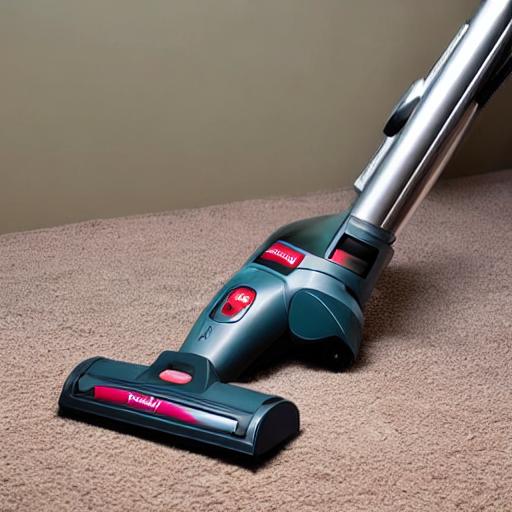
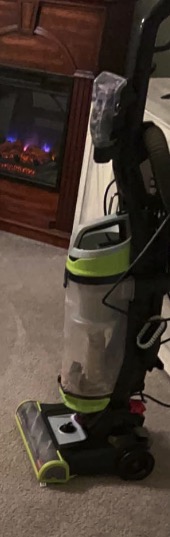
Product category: items_vacuum
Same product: no